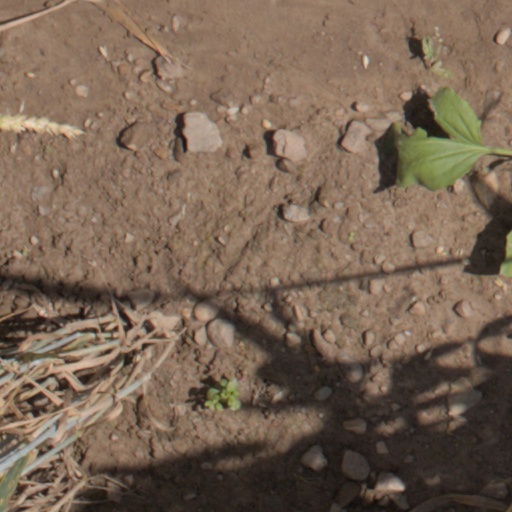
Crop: wheat